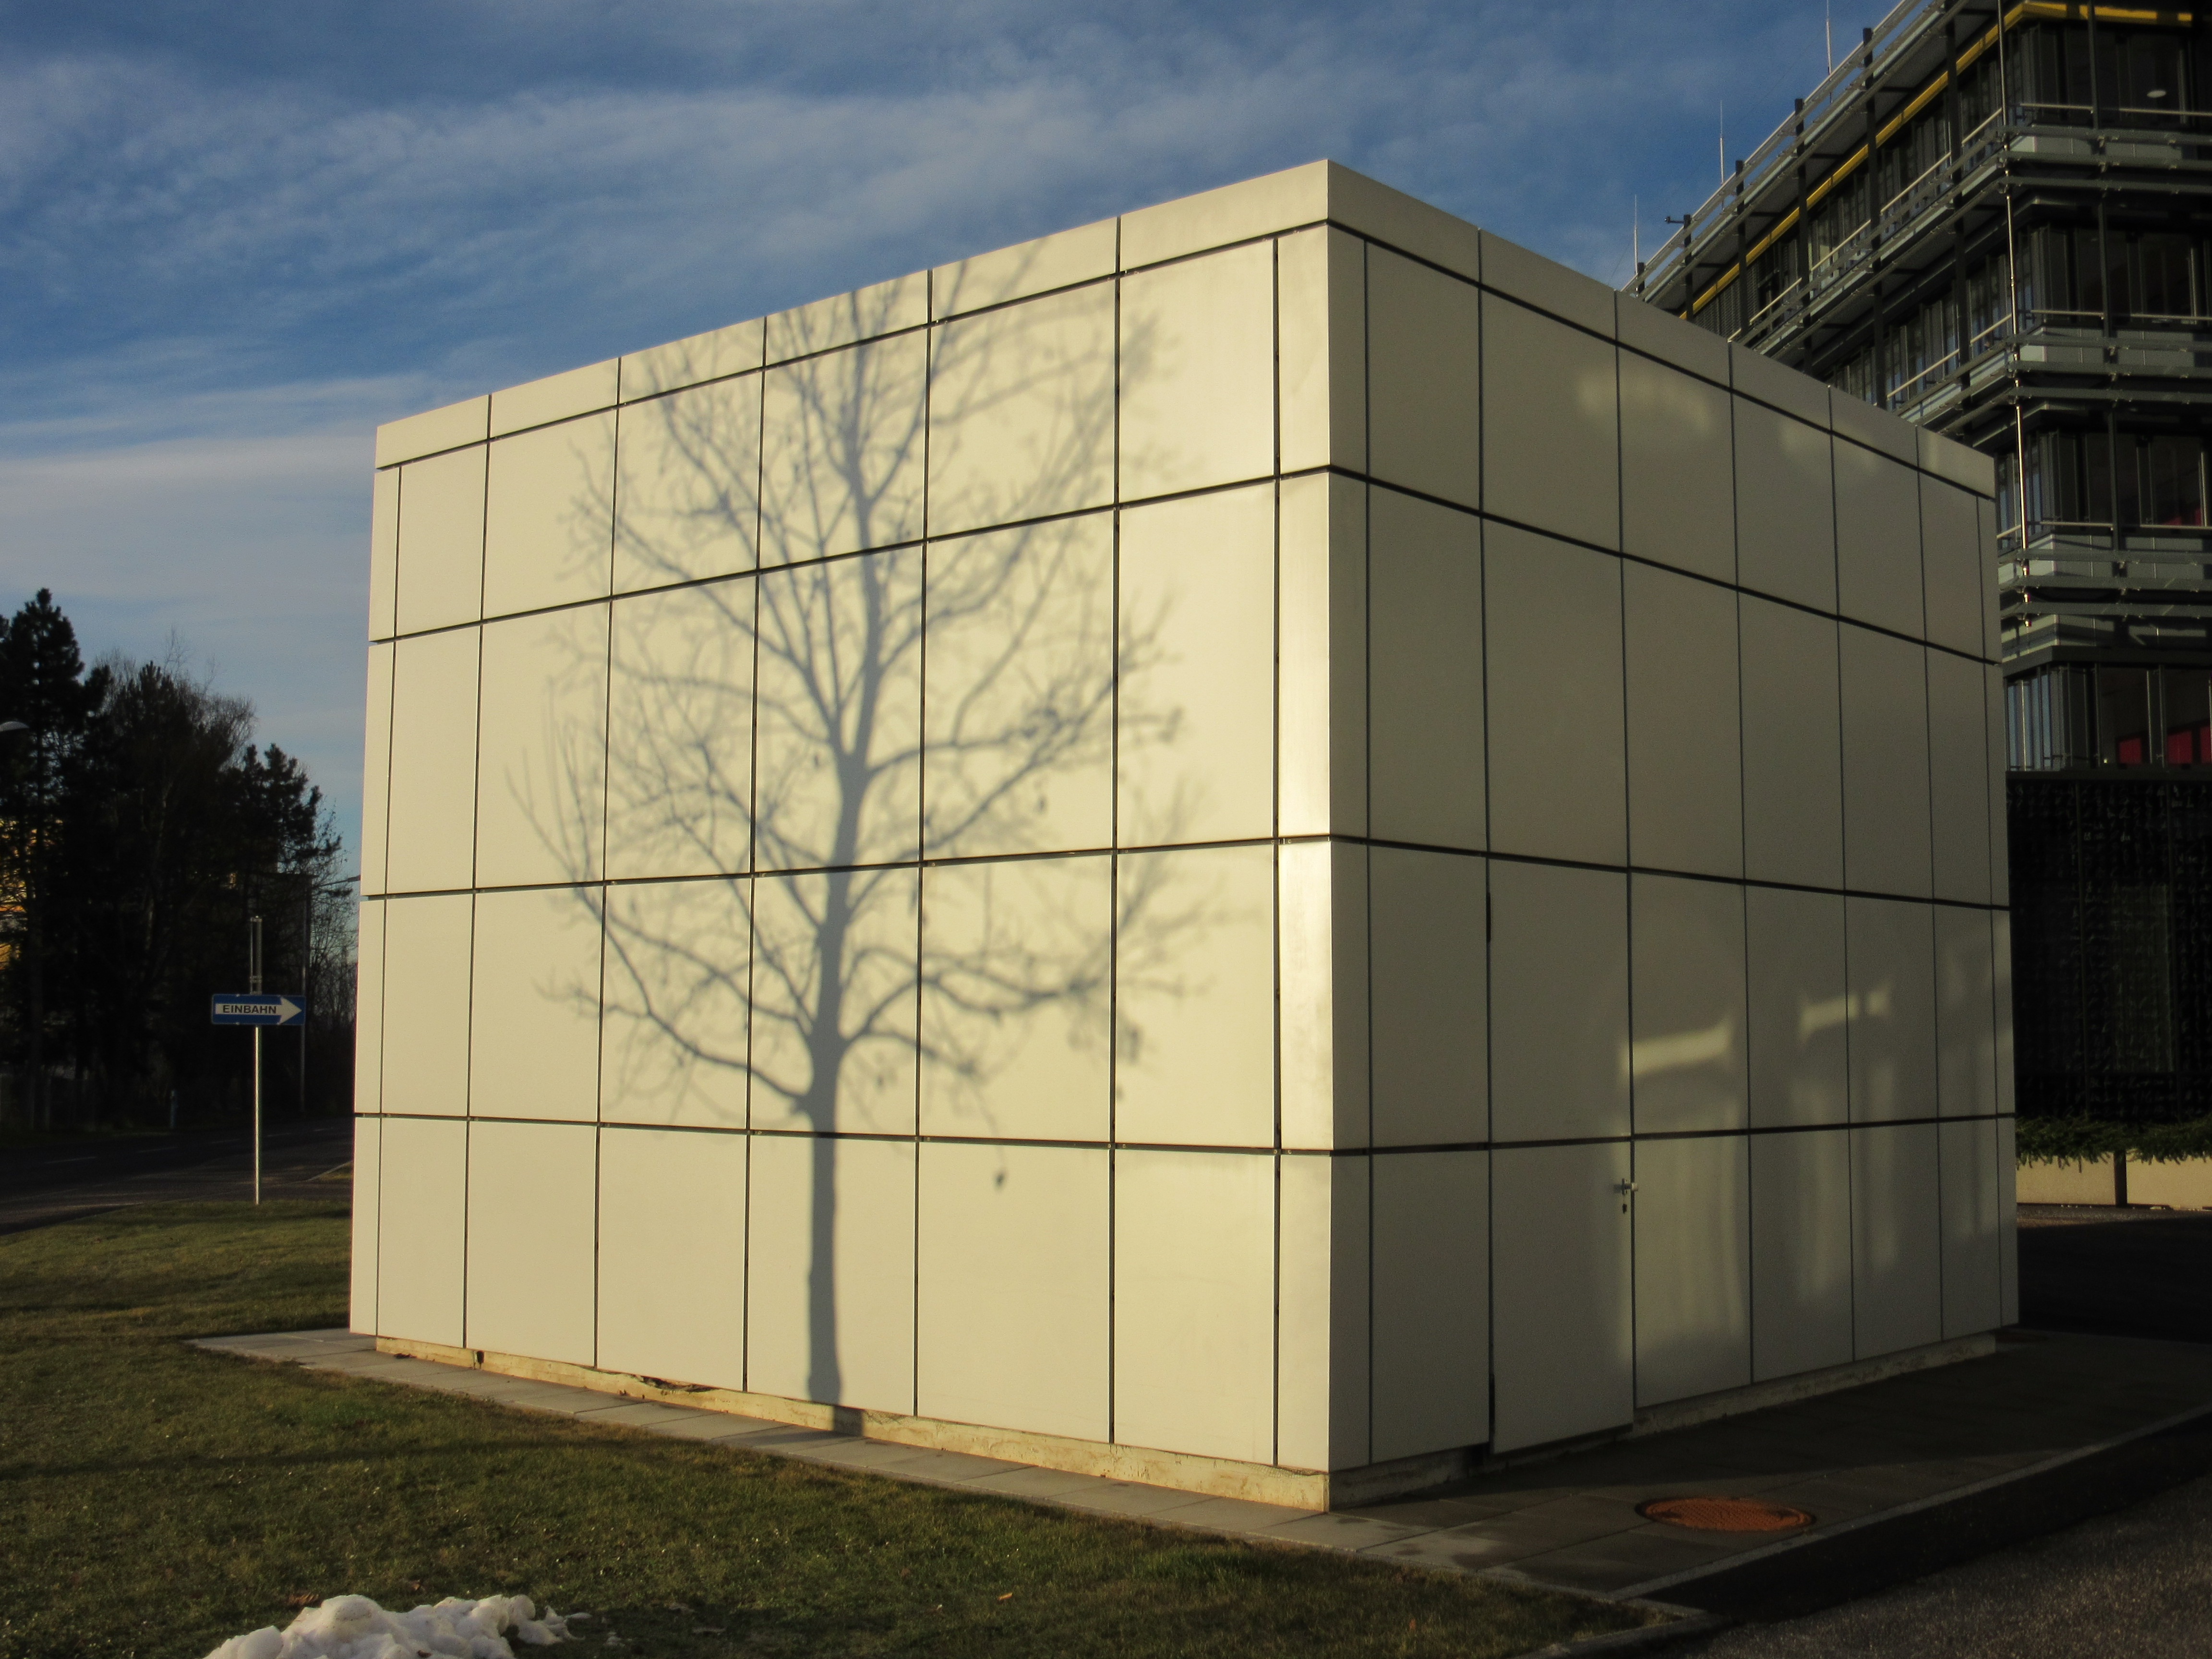
tree, architecture, building, wall, shed, shadow, facade, shipping container, hispanic